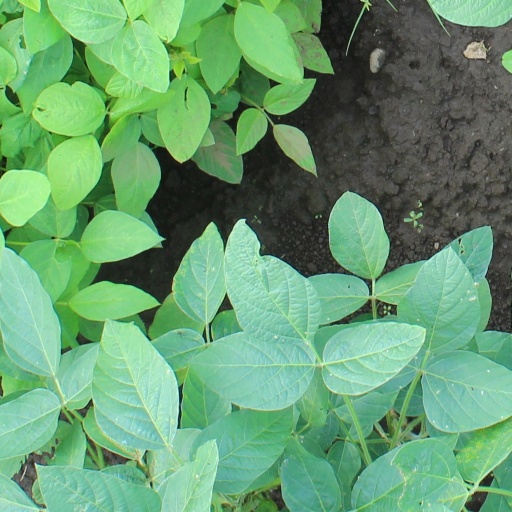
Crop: soybean